Siege of Belgrade (1789)

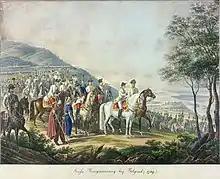
Archduke Francis and Laudon before Belgrade

News that Suvorov and Saxe-Coburg won the Battle of Rymnik on 22 September 1789 discouraged the garrison. Harassed by Austrian freikorps (5,268 Serbs under Mihailo Mihaljevic), Abdy Pasha's relief army halted without coming to grips with Clerfayt's covering force. Orthodox Bishop Dionisios Papagiannousis provided moral and spiritual support to the besiegers. The Austrians soon dug themselves trenches to protect their gains and their sappers dug a siege parallel close to Belgrade's covered way. The Ottomans launched four sorties in an attempt to delay the besiegers. For the next few days, Laudon emplaced his artillery batteries closer to the city. On the west bank of the Sava, the Prince of Ligne set up a battery at a position called the Sauspitz from which his artillery directed an effective fire against the Ottoman defenses. Recovering from a severe bout of fever and dosing himself with quinine, Ligne had to be half-carried by two junior officers in his inspections of the trenches. He later boasted that his guns fired 5,662 round shot and 6,083 bomb shells during the siege. Two other high-ranking generals involved in the siege were Joseph Maria von Colloredo, an artillerist, and Karl Clemens von Pellegrini, an engineer.